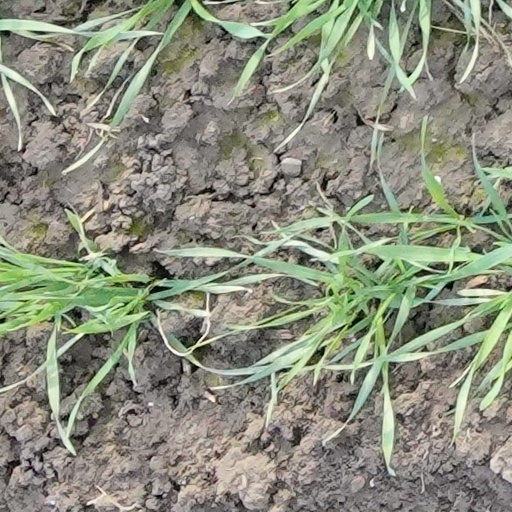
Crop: wheat